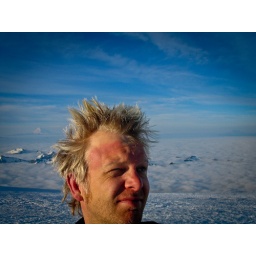
Sunburned face and arms. Cut on bridge of nose from my tent collapsing on me. Another day in Paradise.